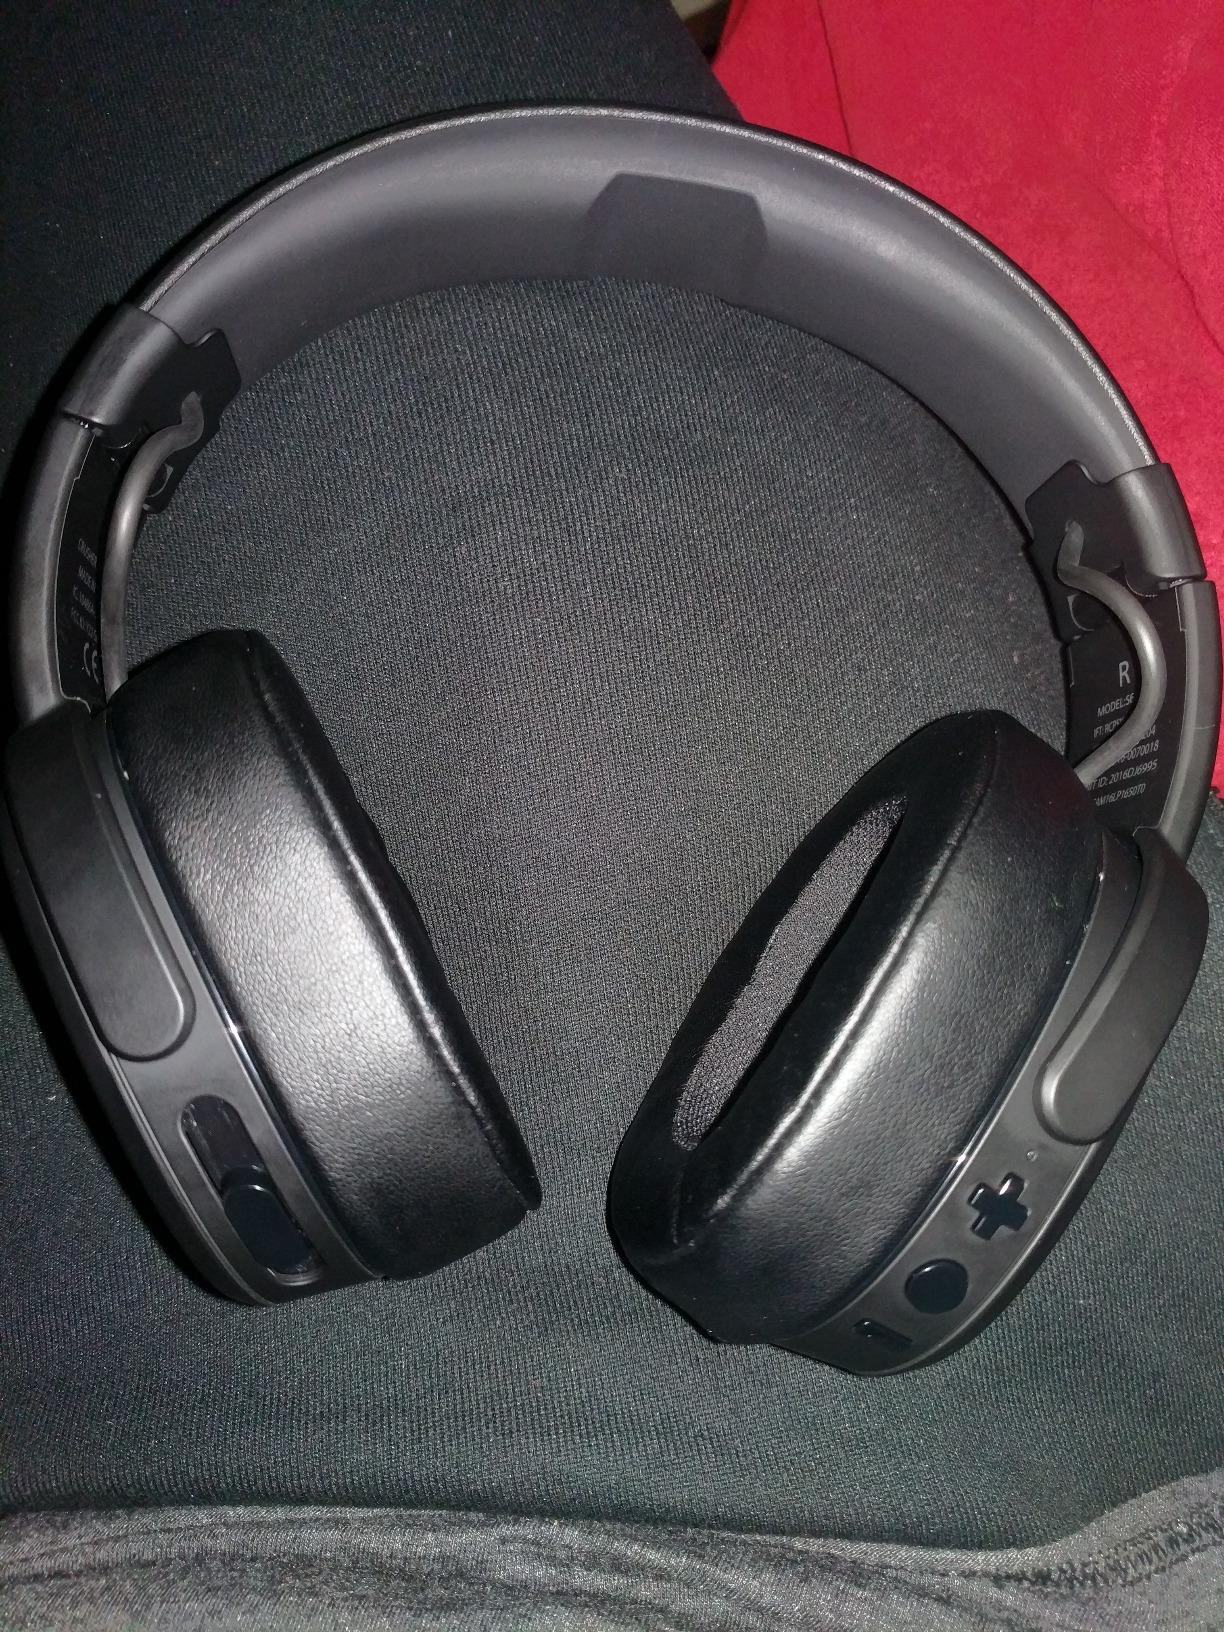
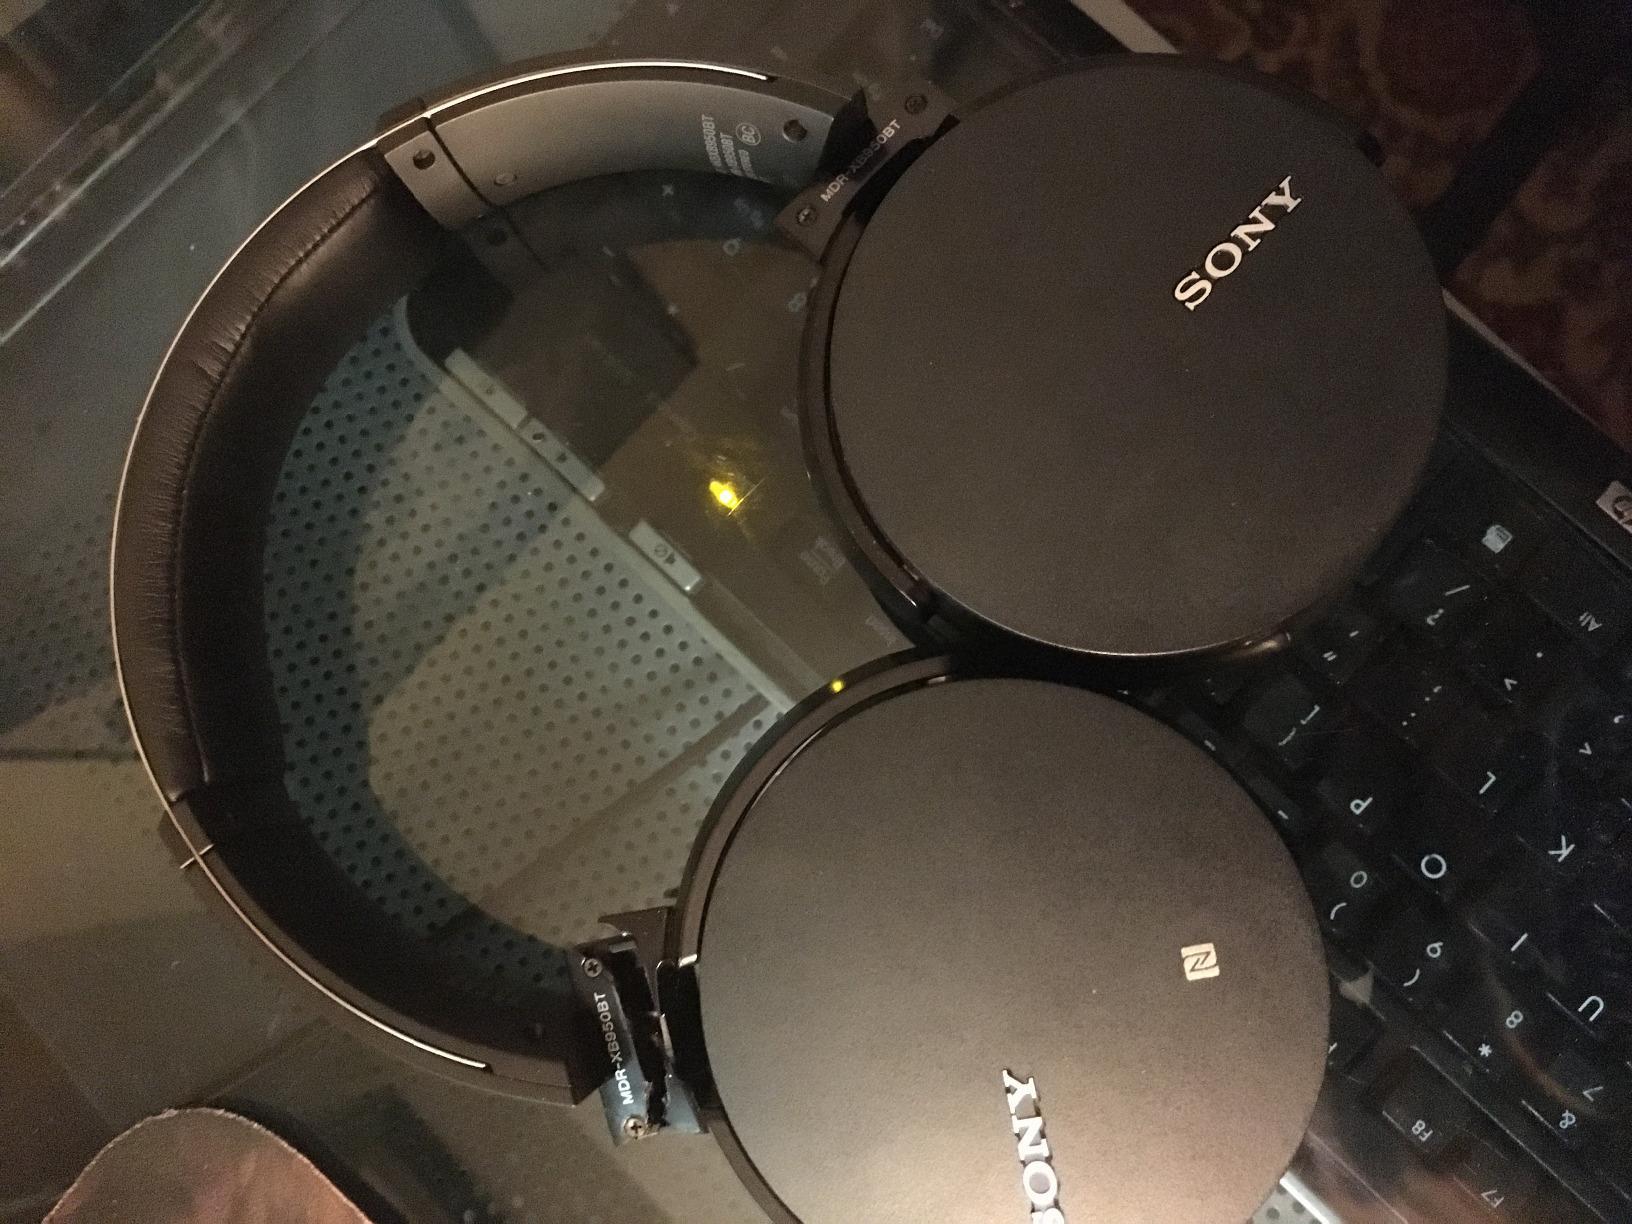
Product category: headphones
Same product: no